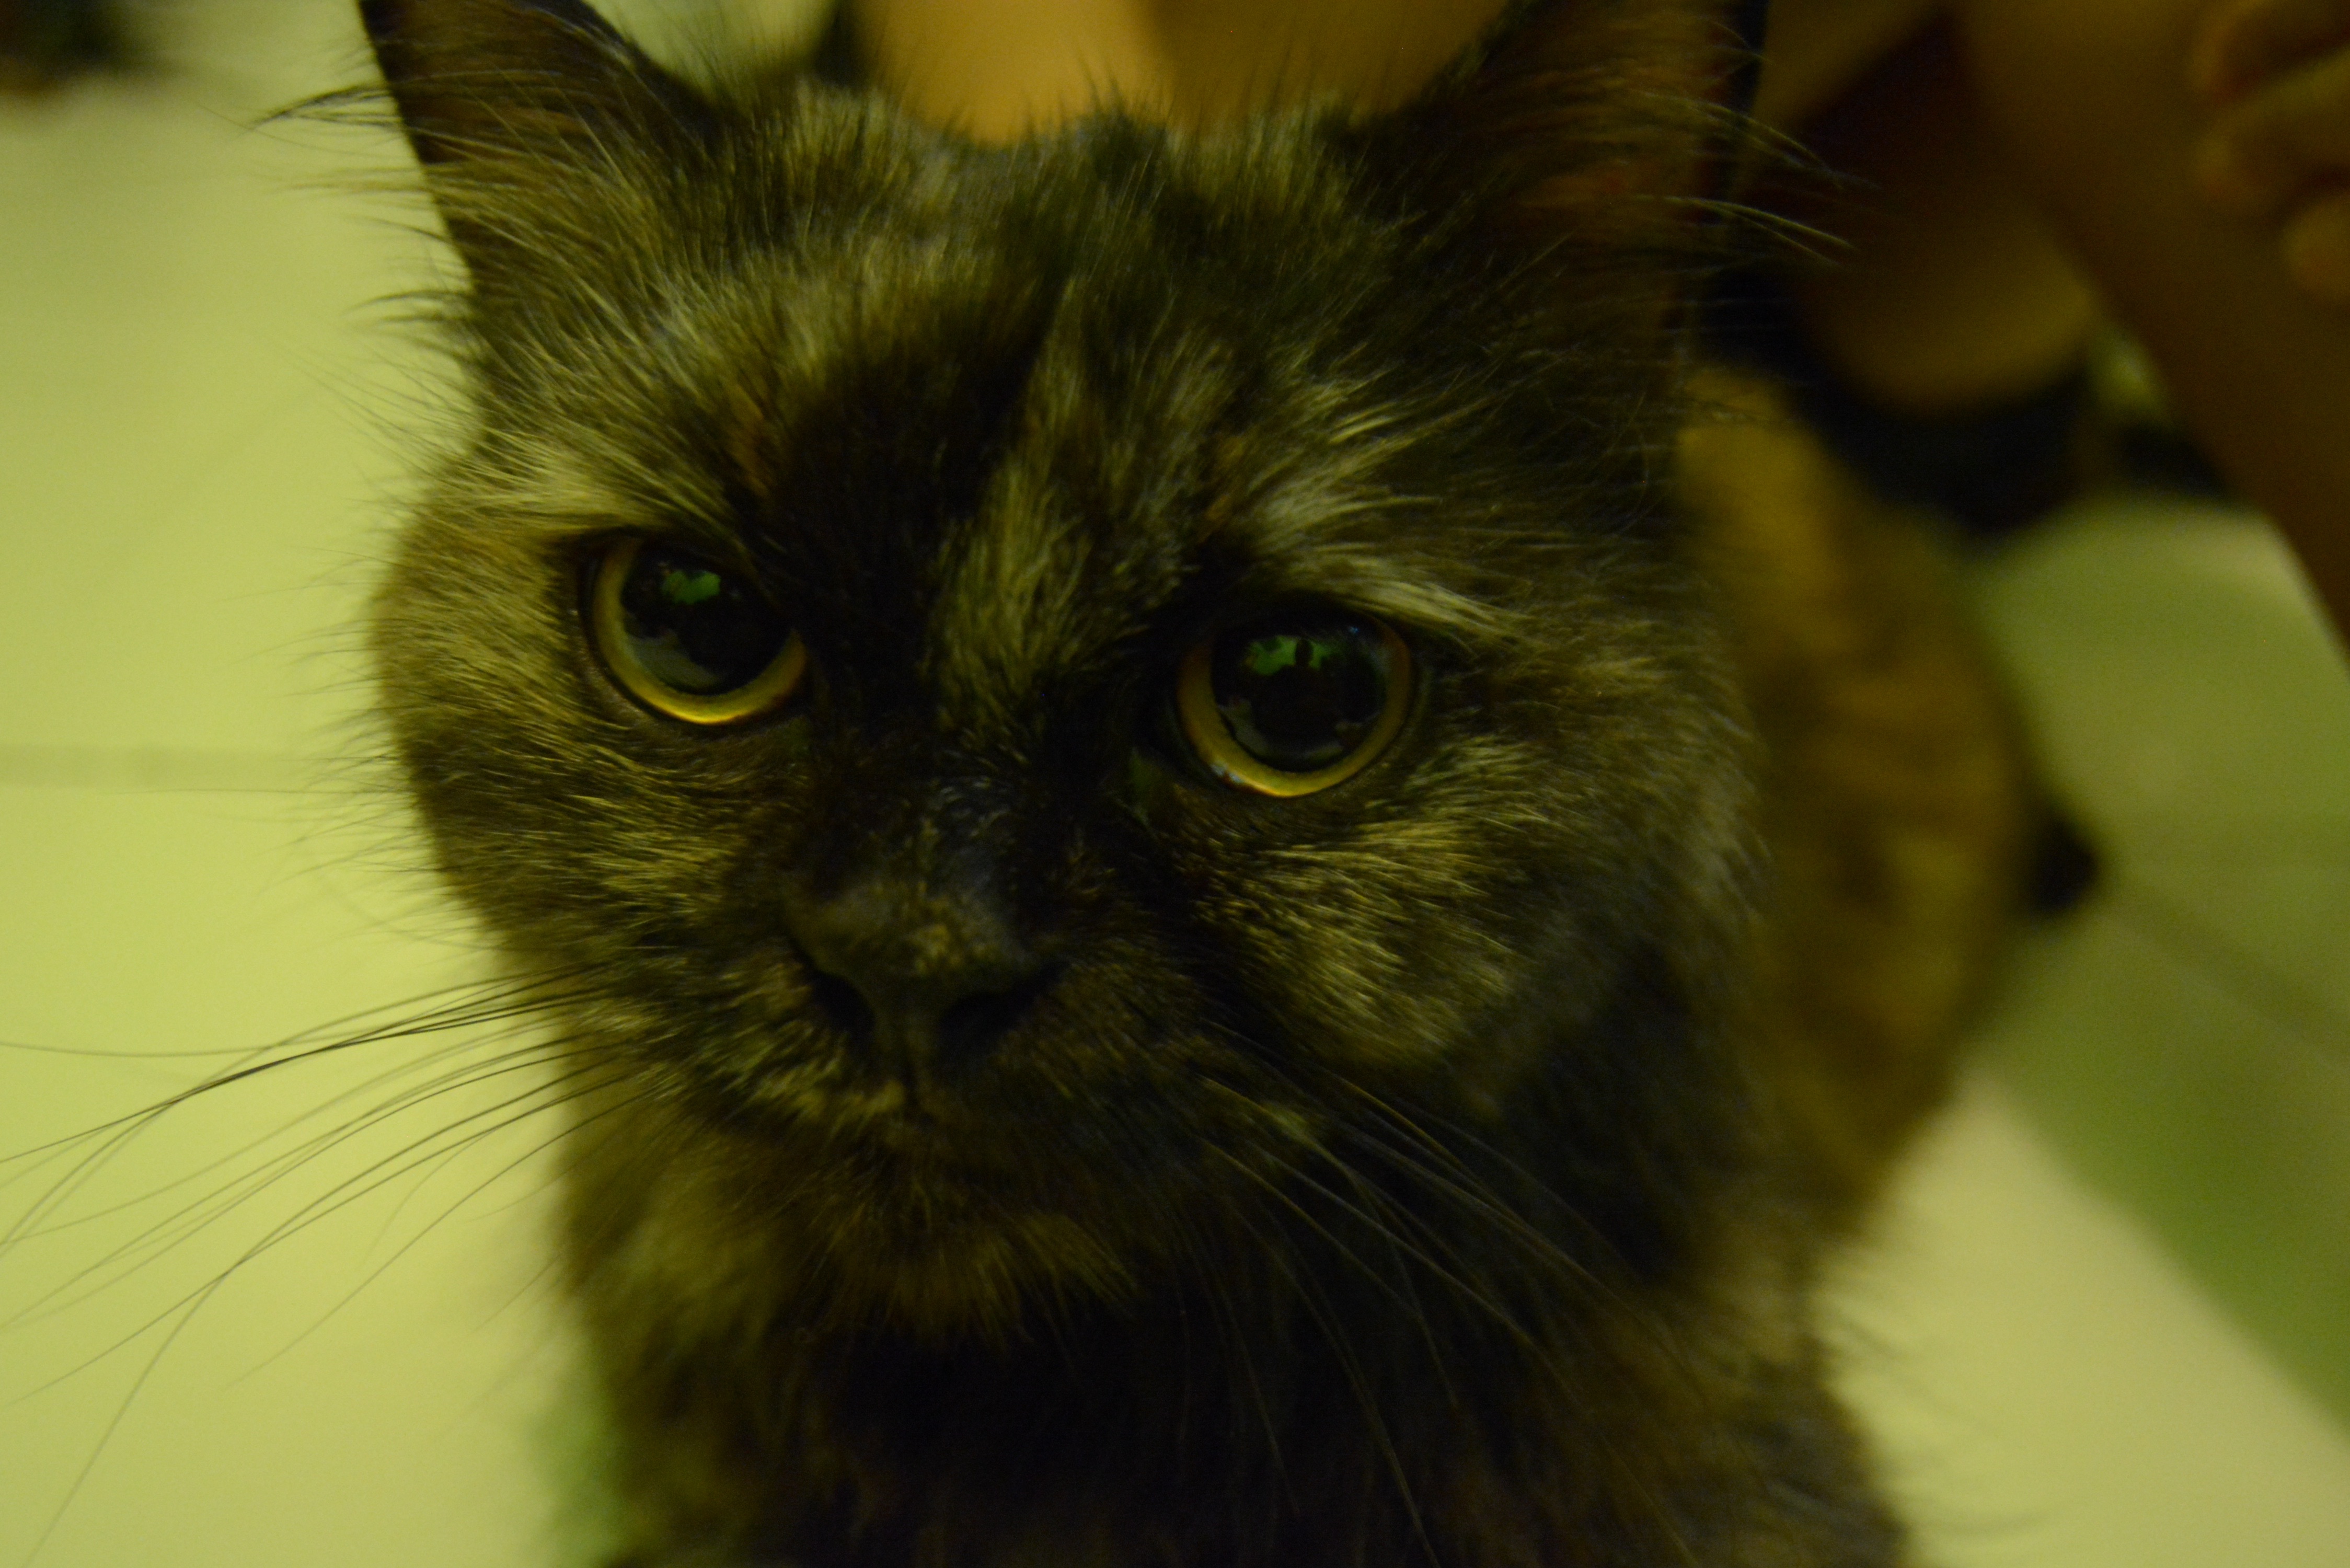
cat, mammal, fauna, close up, whiskers, vertebrate, small to medium sized cats, cat like mammal, carnivoran, domestic long haired cat